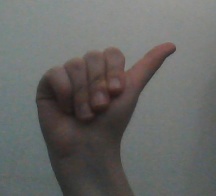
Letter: dhad